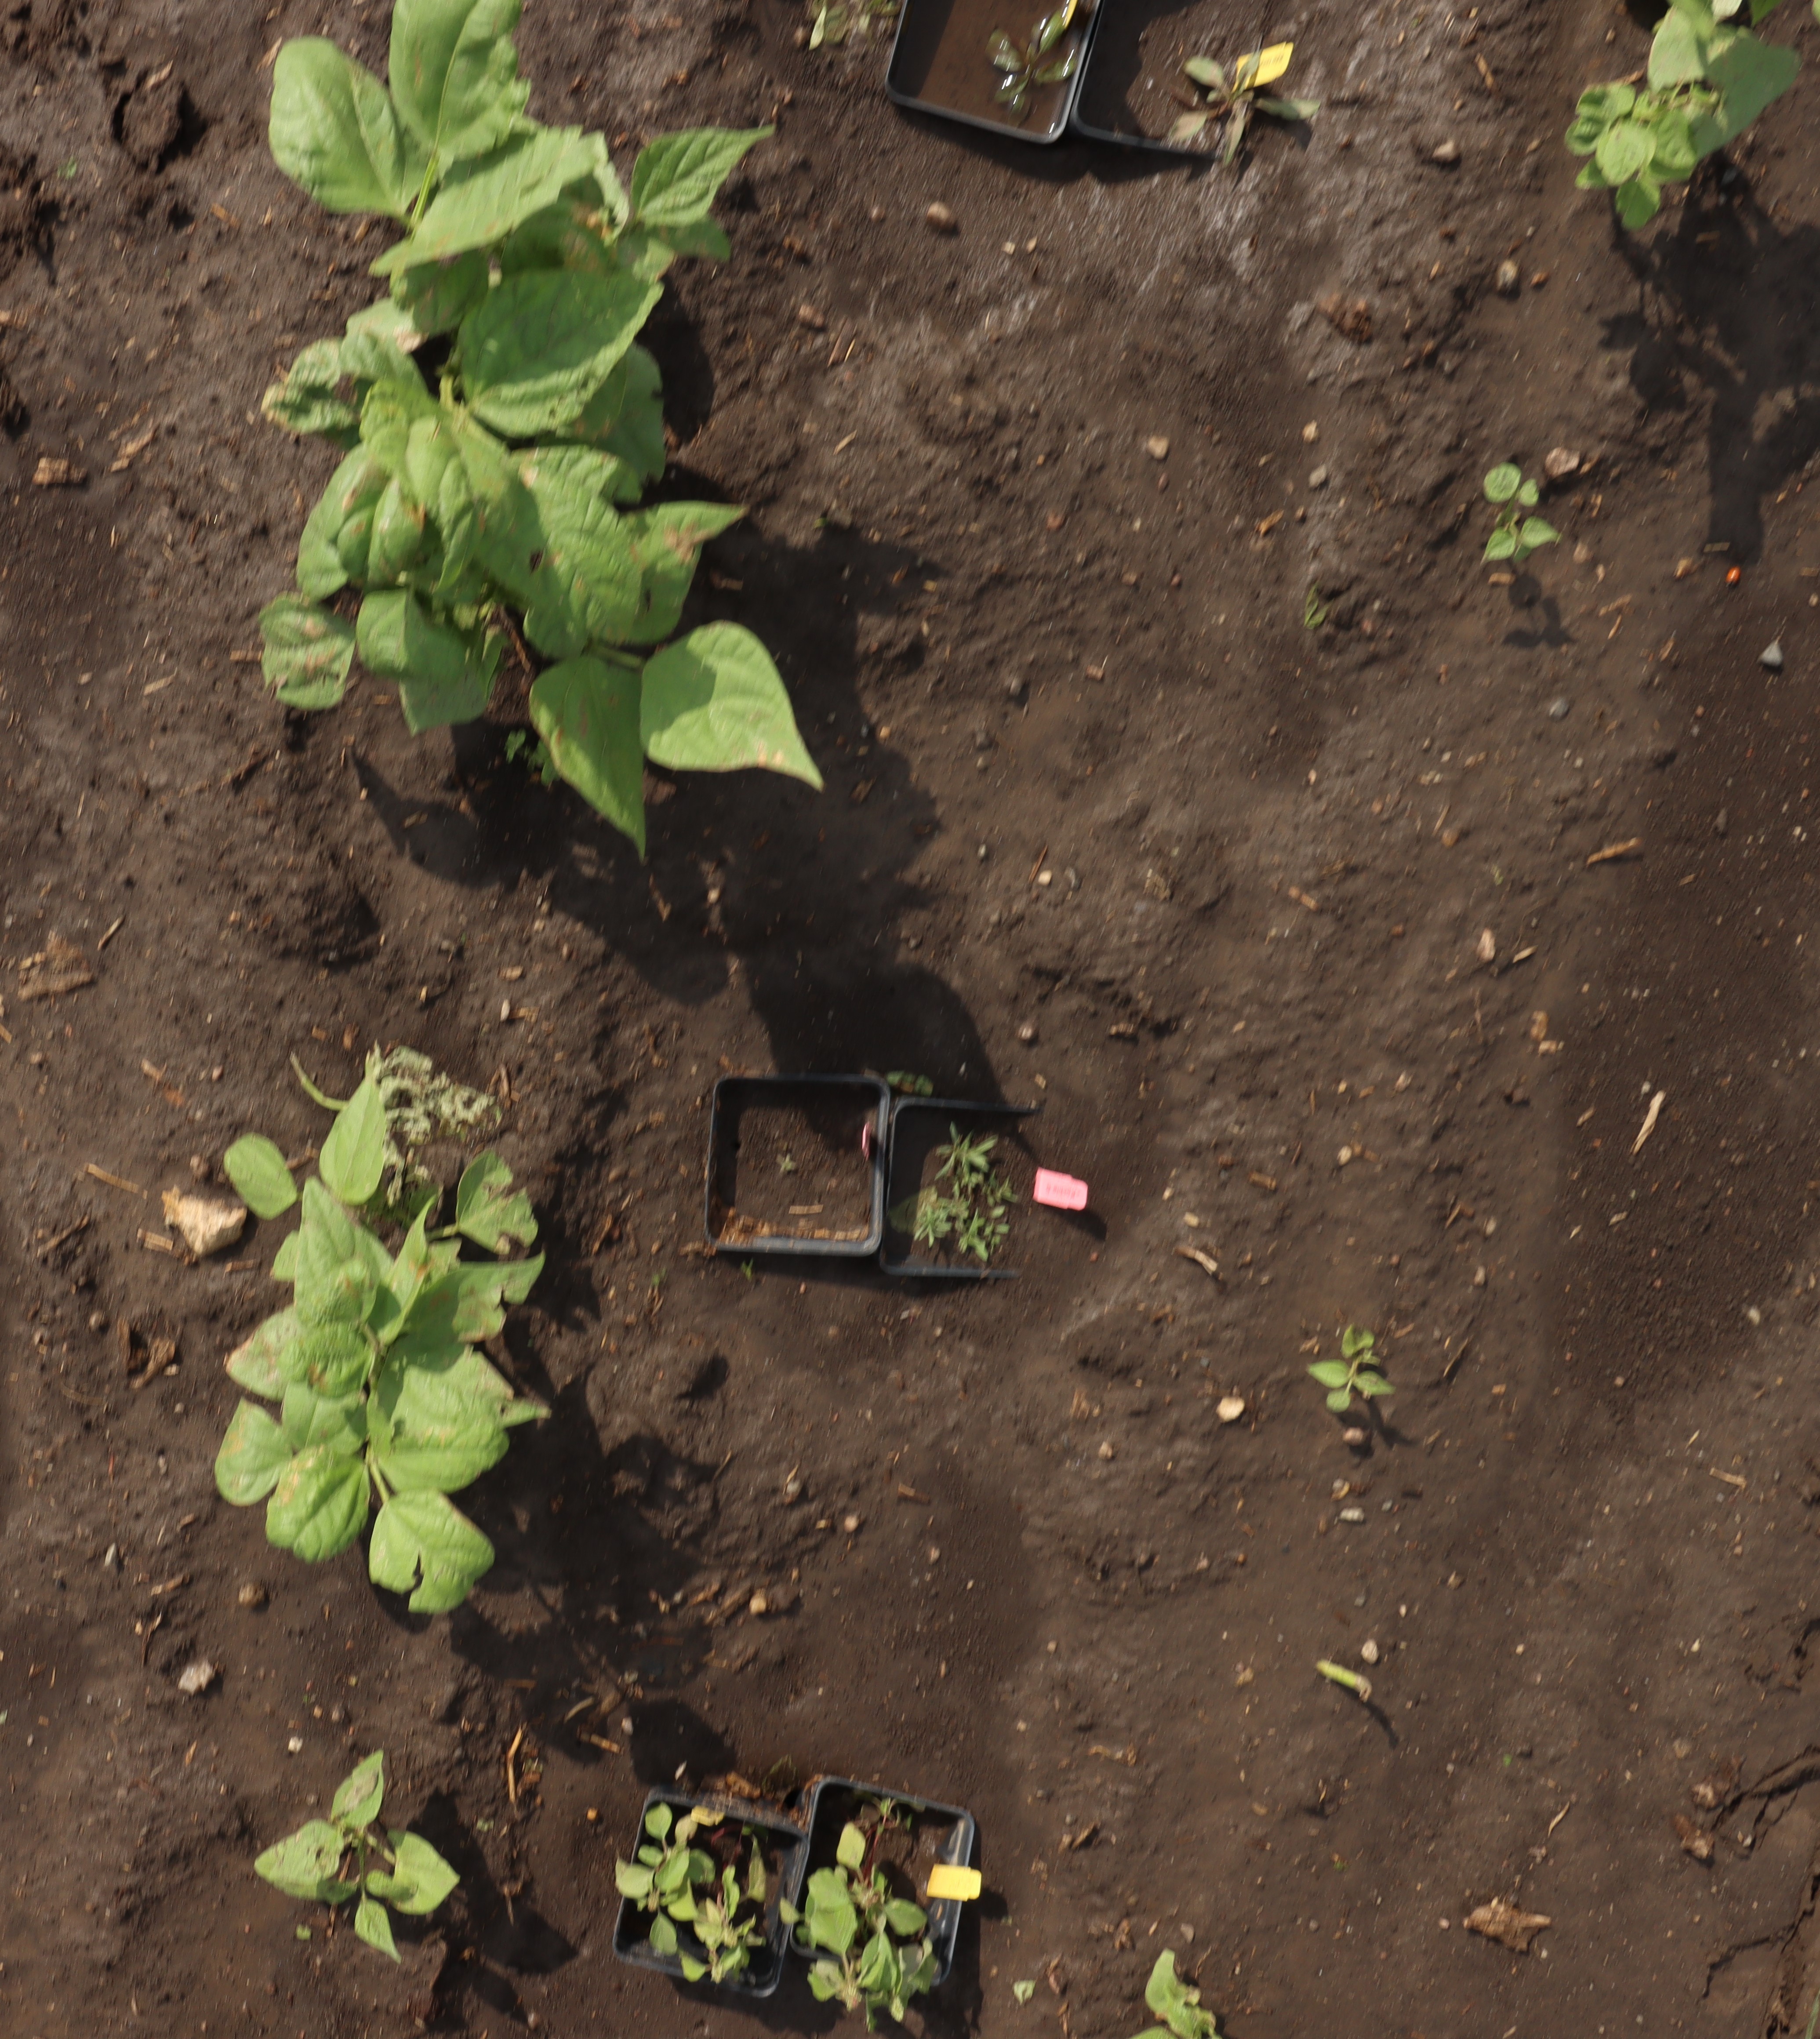
Crop: Black bean
Objects: Blackbean, Blackbean, Blackbean, Blackbean, Kochia, Redroot Pigweed, Redroot Pigweed